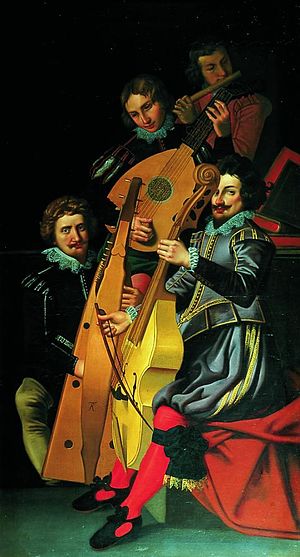
Thomas Simpson (musiker)
Musikanter, maleri af Reinold Timm fra ca. 1620. Viola da gamba-spilleren kan være Thomas Simpson.
Thomas Simpson var en engelsk musiker, der spillede viola da gamba.